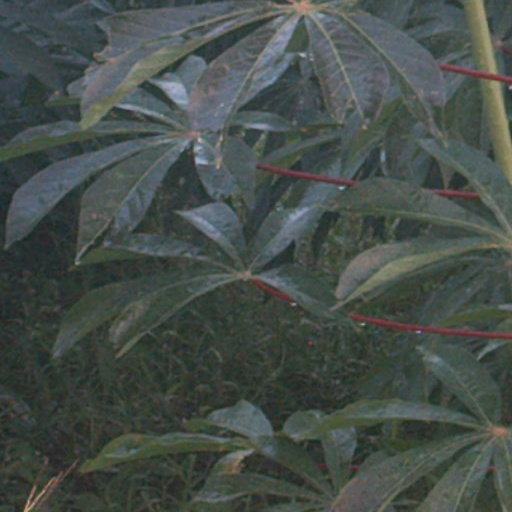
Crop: cassava